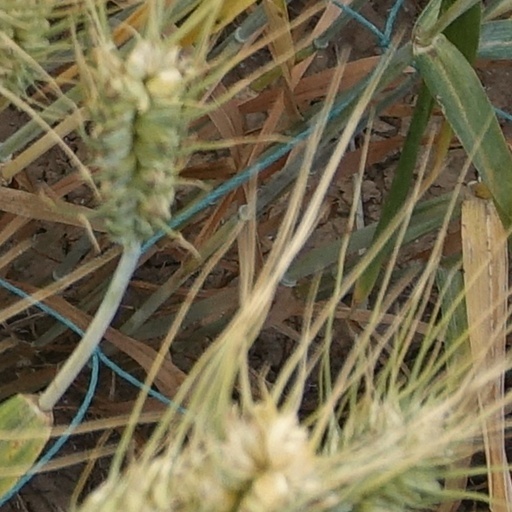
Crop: wheat